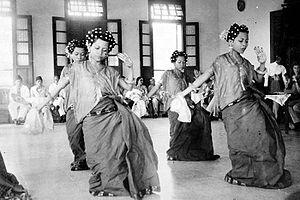
Le royaume de Bima est un ancien État princier d'Indonésie dans l'est de l'île de Sumbawa, dans les Petites îles de la Sonde. Selon la légende, il fut fondé par le dieu Manjang, qui devint ainsi le premier souverain de Bima, à une date inconnue.